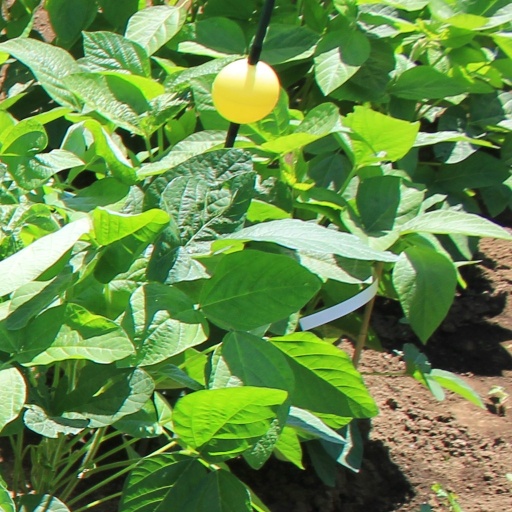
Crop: soybean